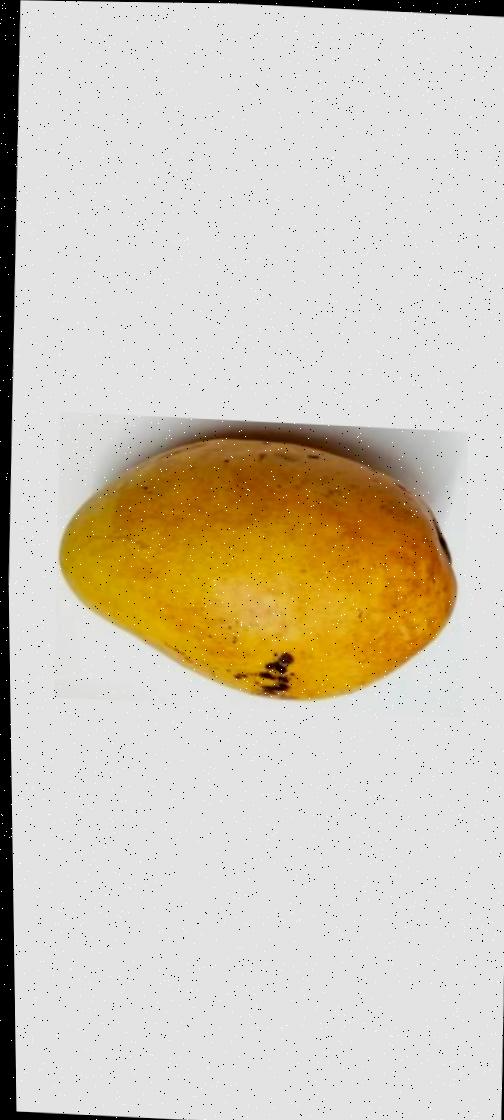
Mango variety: Bari-11